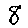
Label: 8